Gloria-Theater (Cologne)

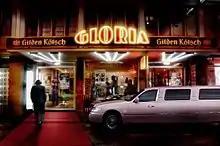
Entrance to the Gloria-Theater

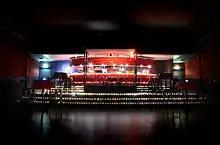
Bar area

The Gloria-Theater is a multi-purpose theatre and event space, originally a cinema-theatre, in the centre of Cologne, North Rhine-Westphalia, Germany. It is located on Apostelnstraße north of the Neumarkt, near the Basilica of the Holy Apostles.